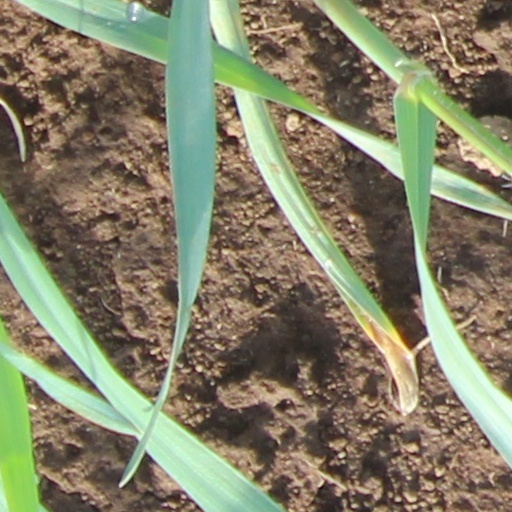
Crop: wheat